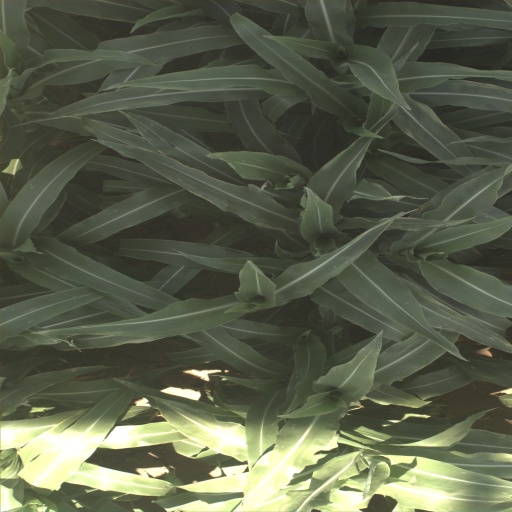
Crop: sorghum